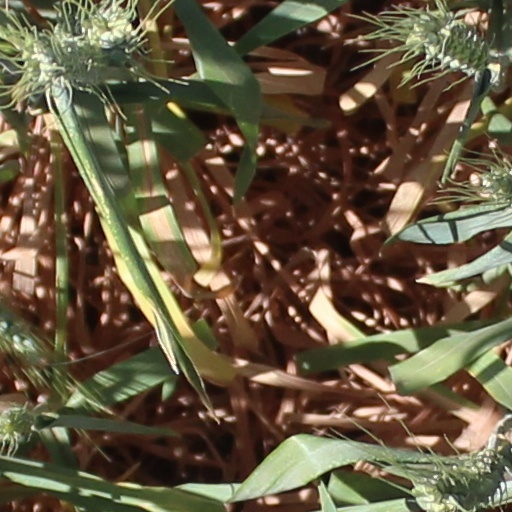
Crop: wheat